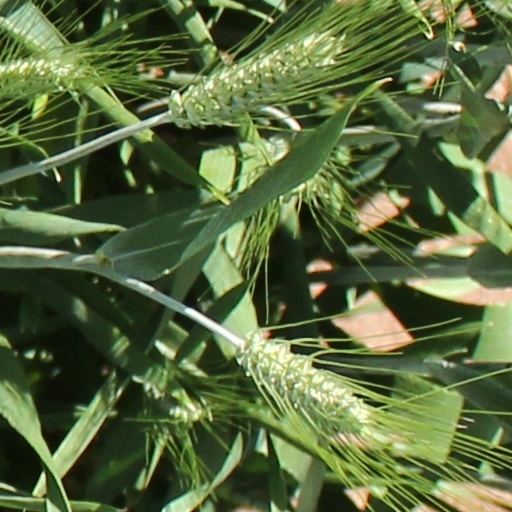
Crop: wheat